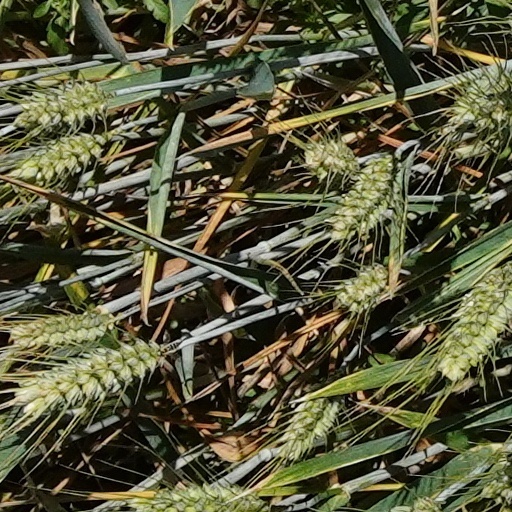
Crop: wheat